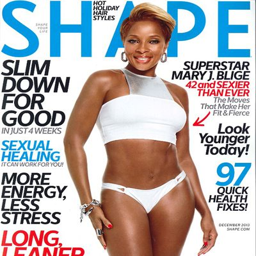
hip hop soul artist covers the issue of magazine looking fit and fierce .